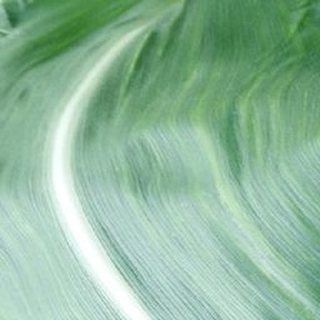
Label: healthy_corn